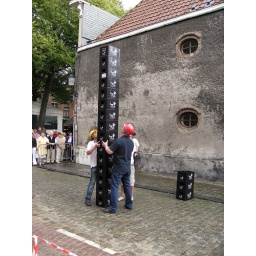
Beer crate tower building ...to be followed by carrying the tower on their heads !!!!